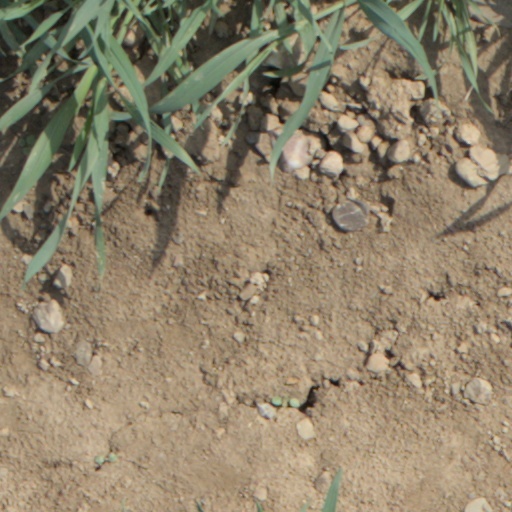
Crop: wheat